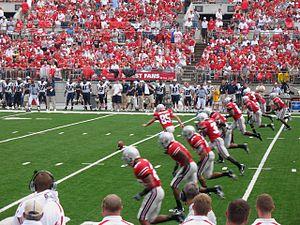
Un kickoff ou botté d'envoi au Canada est une méthode permettant de démarrer ou de redémarrer le jeu au football En Europe on nomme généralement kickoff le tir démarrant chaque mi-temps et kick les autres tirs en dehors de ce cas précis. Au Canada, outre le terme botté d'envoi, on utilise souvent botté d'après-touché ou botté de reprise selon les circonstances.